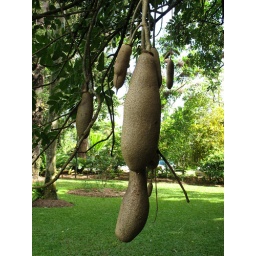
Sausage tree in the Gardens. The fruit is about 40 cm in length.